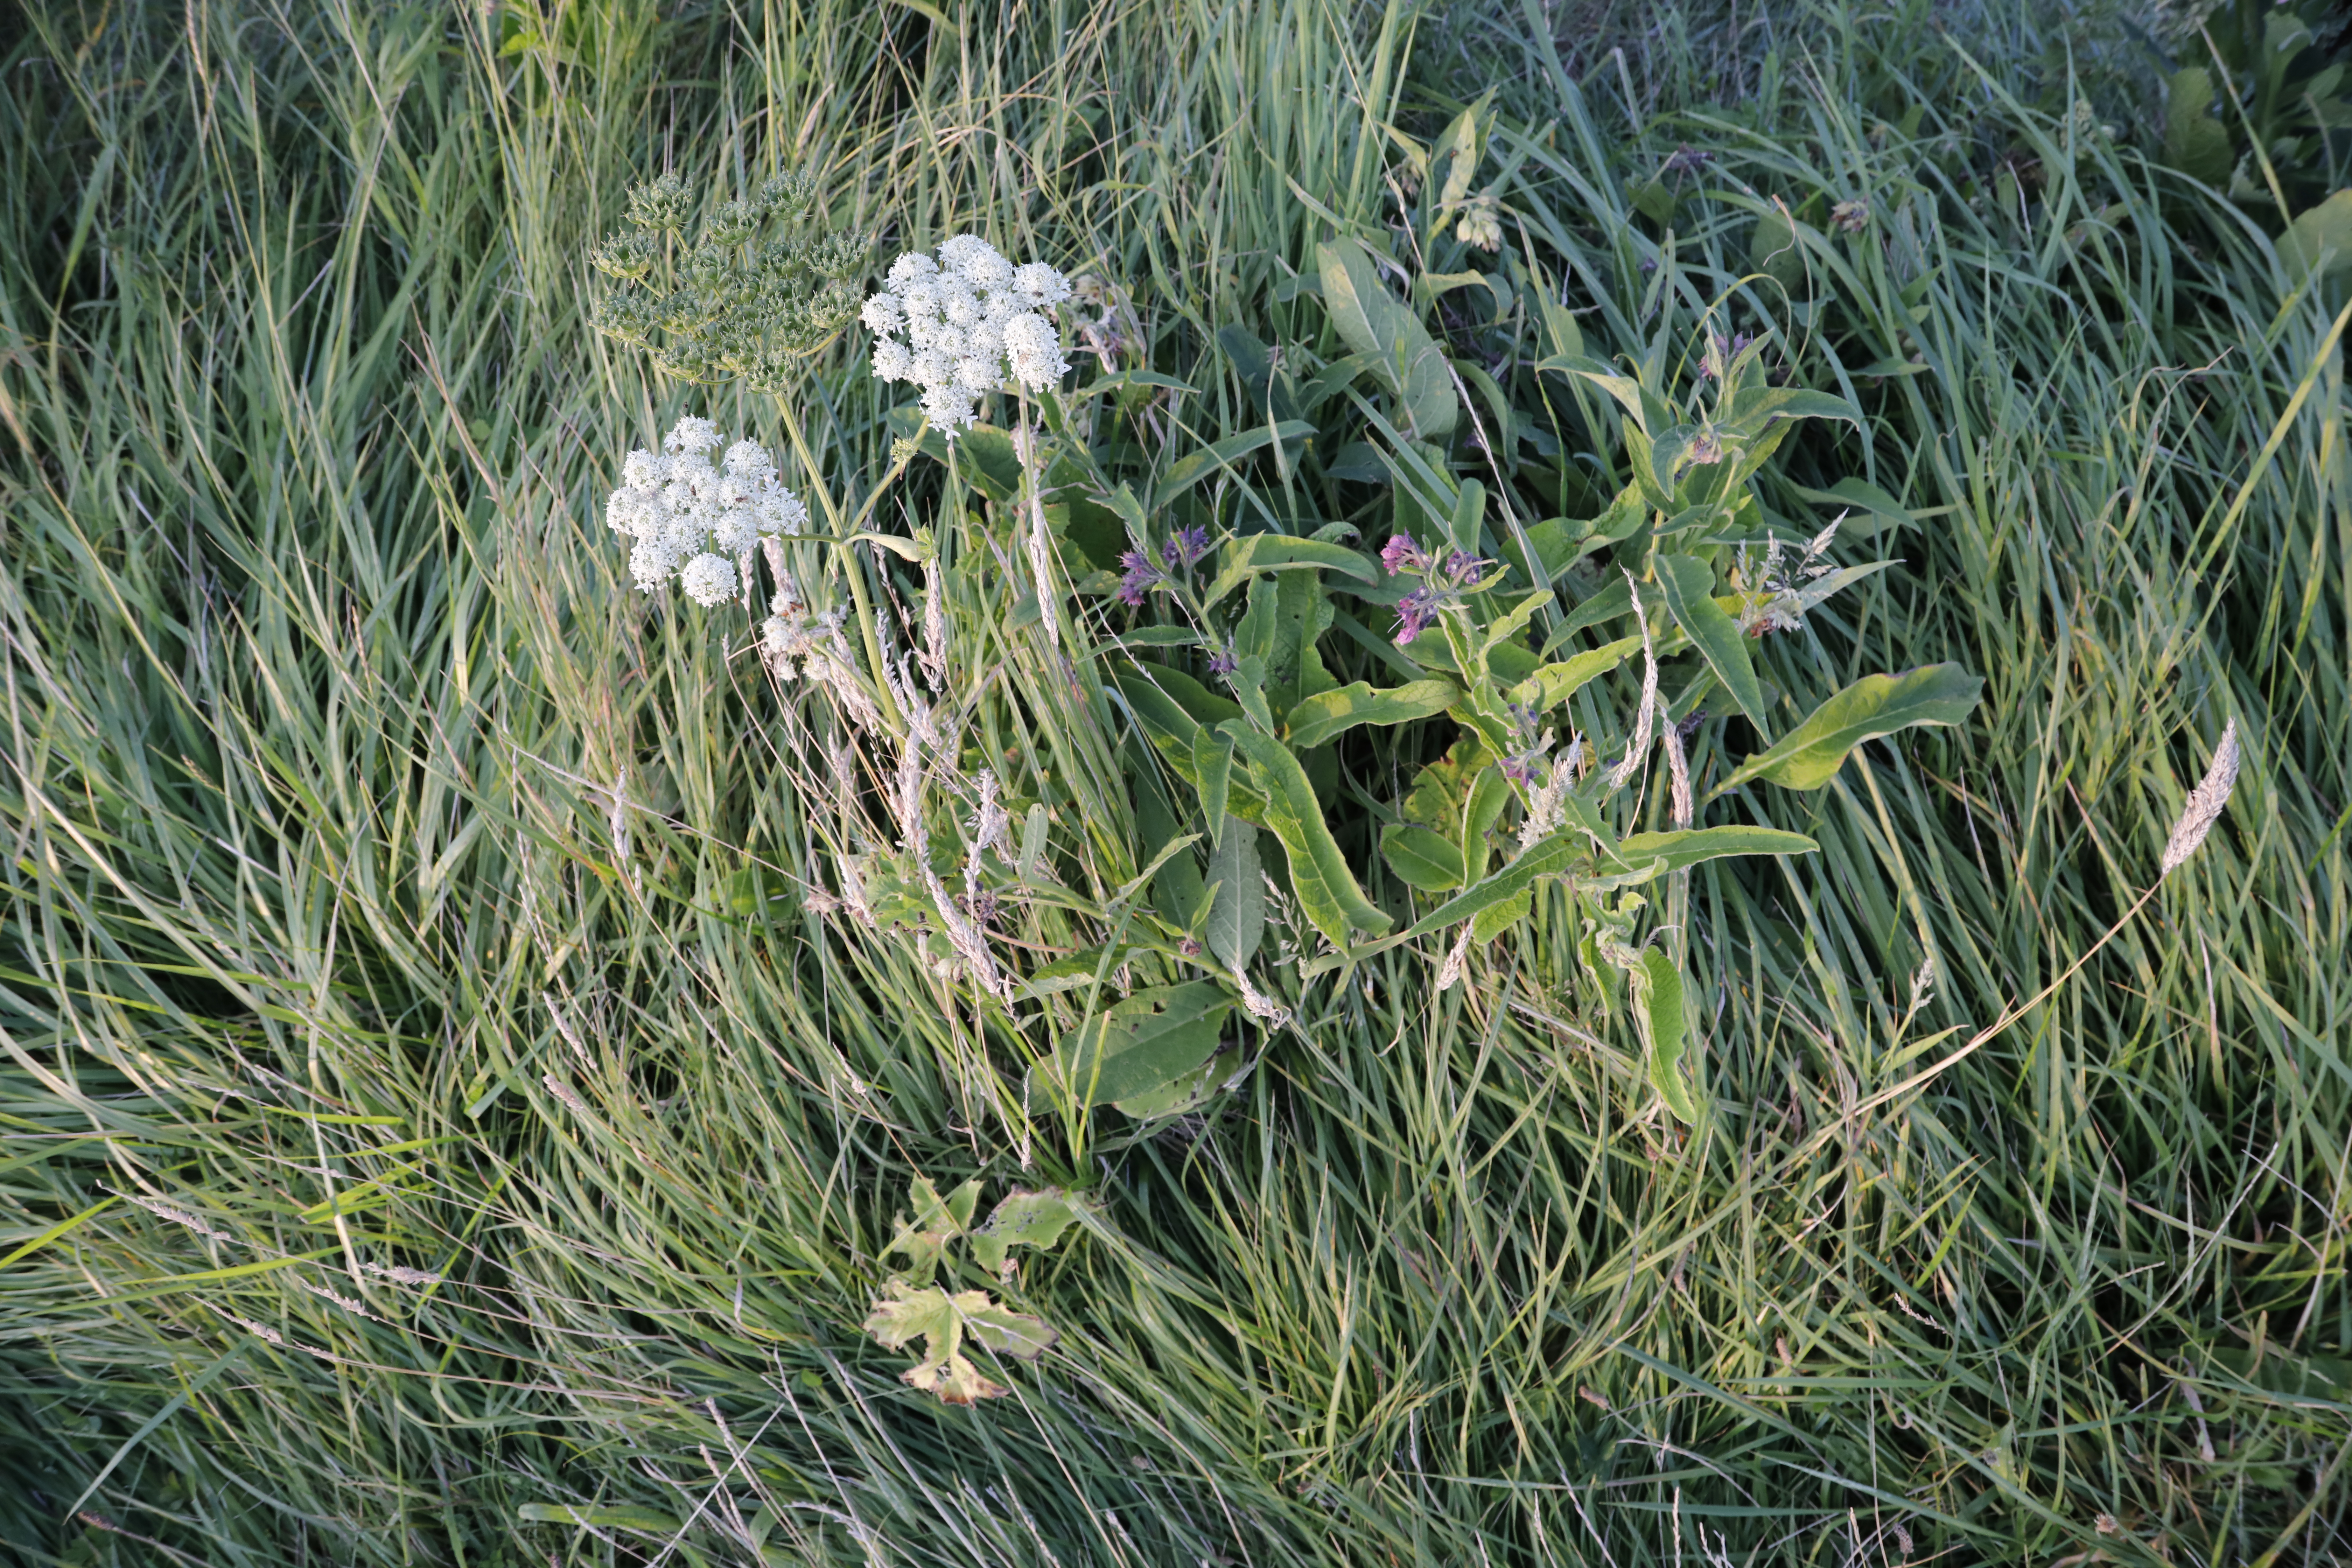
Plant species: Heracleum sphondylium, Symphytum officinale